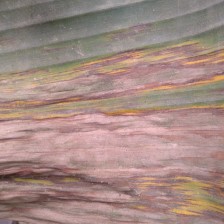
Label: sigatoka